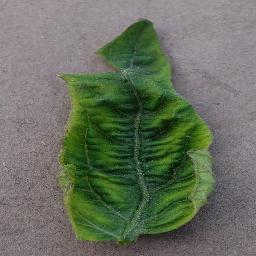
Label: Tomato___Tomato_Yellow_Leaf_Curl_Virus